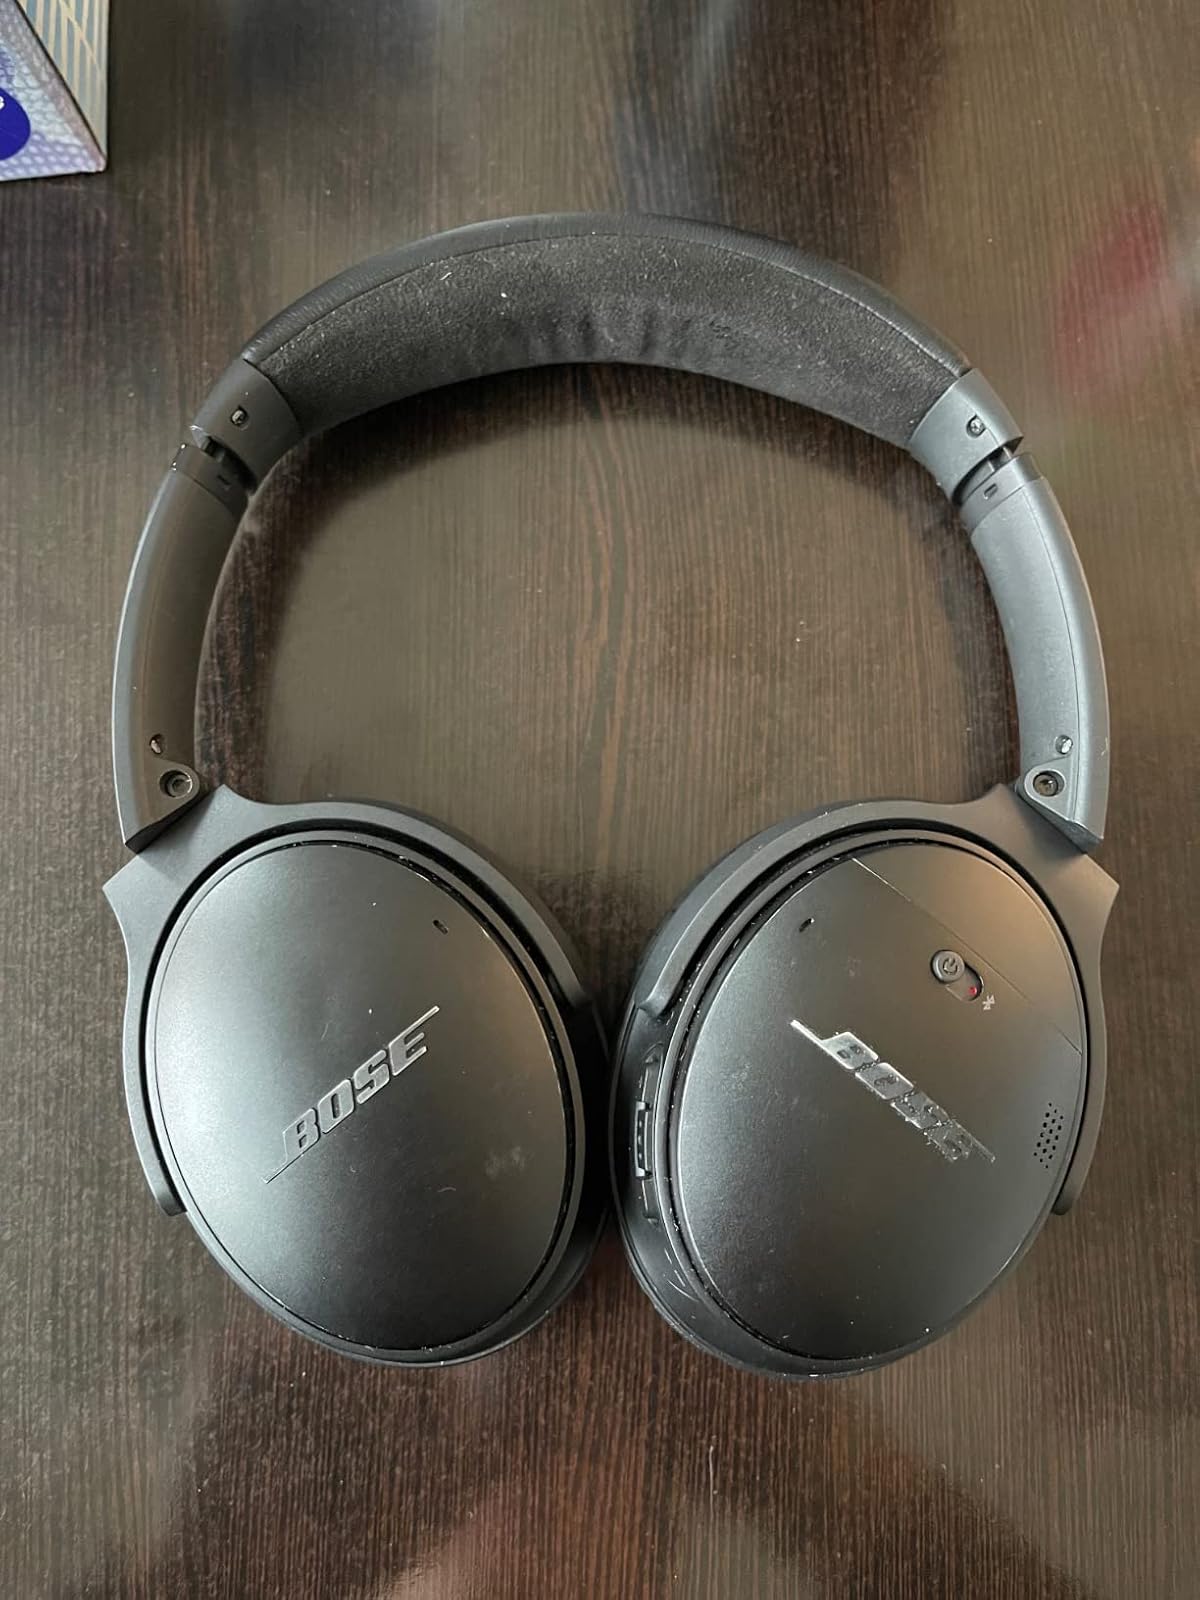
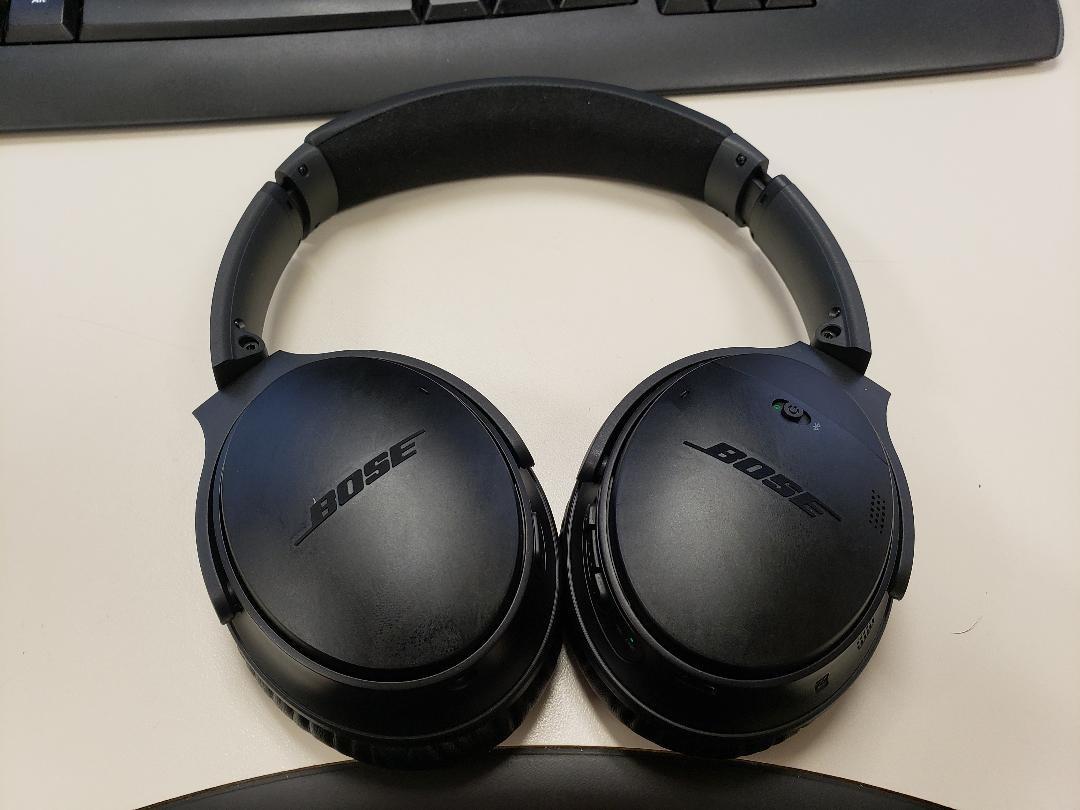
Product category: headphones
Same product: yes